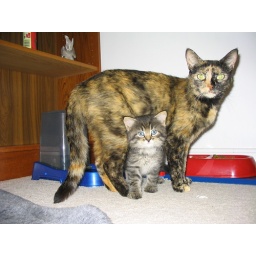
Momma cat and one of her kittens. Taken at a friend's house where they take in foster cats.